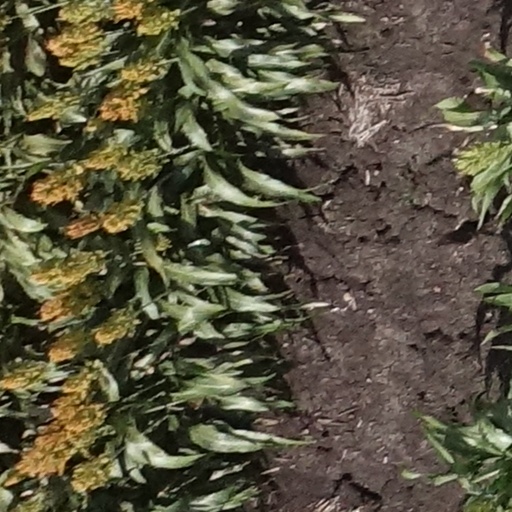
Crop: sorghum